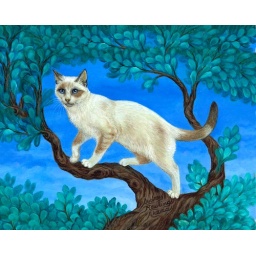
mixed siamese cat in tree blue eyes by audreyarena.com original oil painting